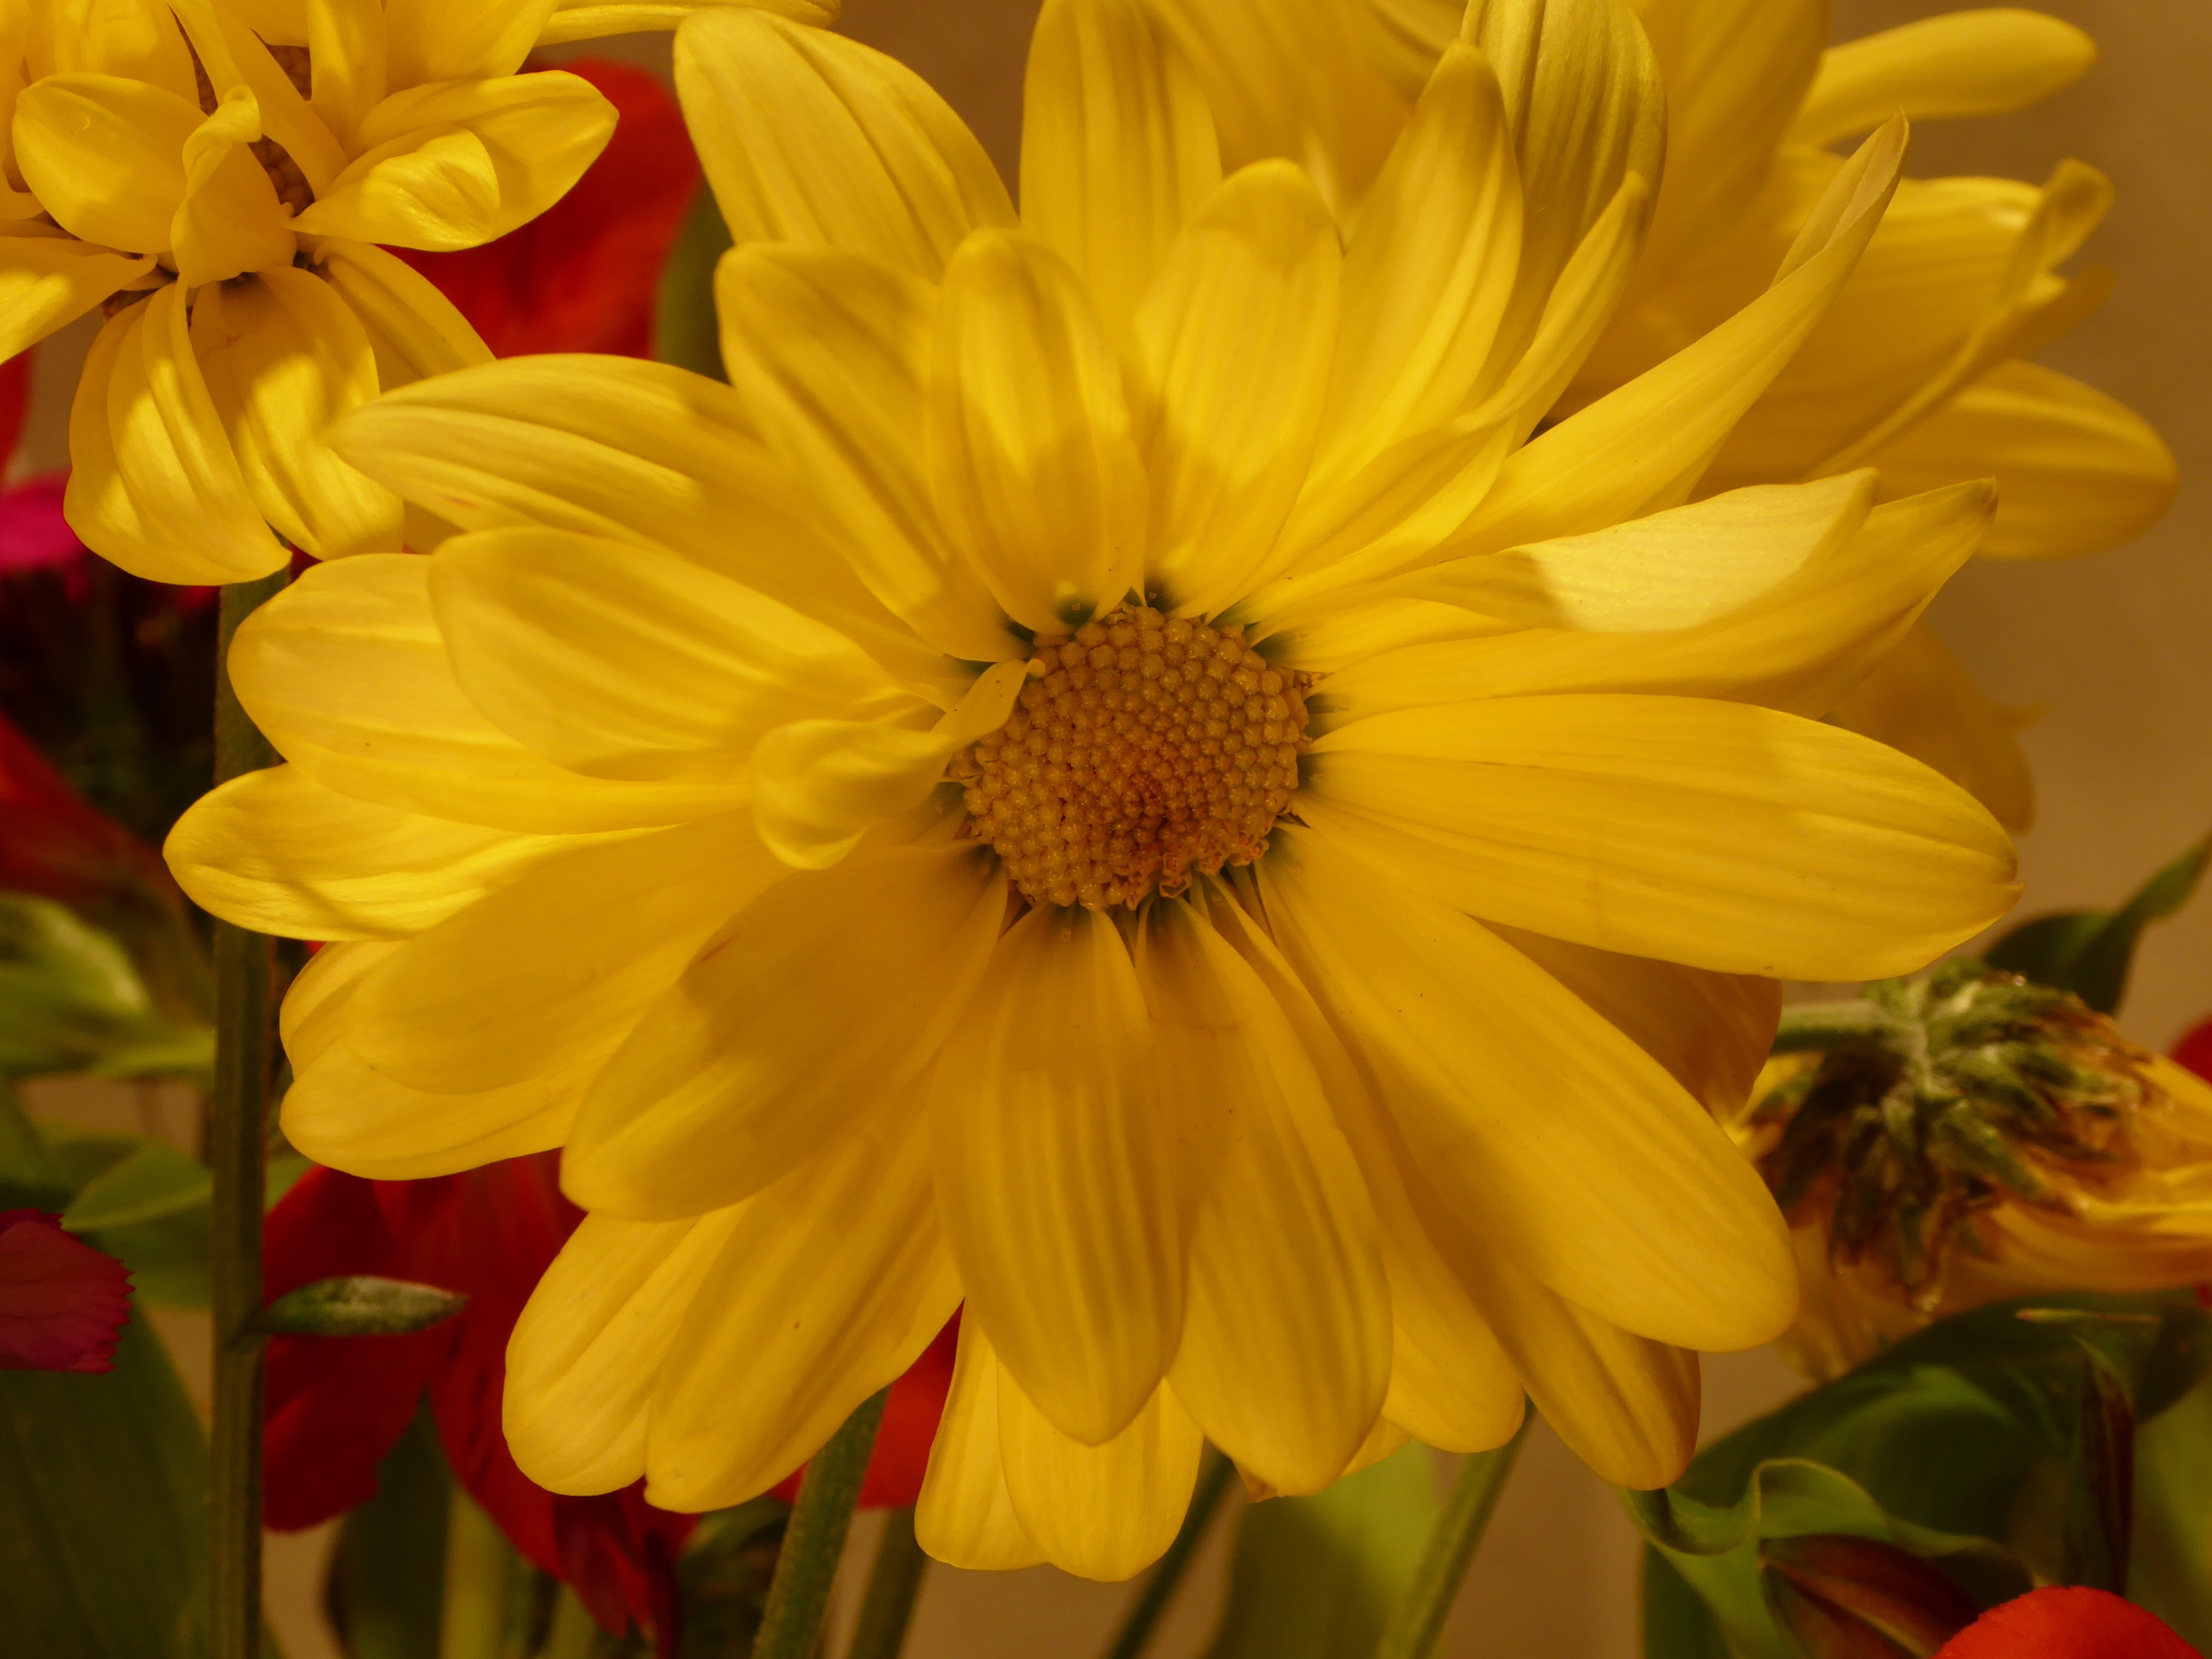
blossom, plant, flower, petal, bloom, summer, floral, yellow, flora, bright, gerbera, mum, chrysanthemum, yellow flowers, macro photography, flowering plant, daisy family, annual plant, plant stem, land plant